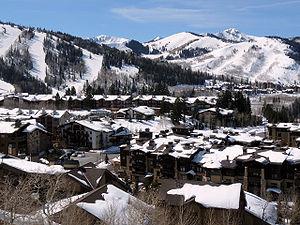
Deer Valley est une station de sports d'hiver située dans les montagnes Wasatch, à Park City, dans le nord de l'Utah. Il s'agit d'une station très connue sur le continent nord-américain, avec une particularité : l'interdiction du snowboard. Deer Valley étant réputée la station la plus huppée des États-Unis, cette interdiction répond selon ses responsables au fait que les snowboarders y sont perçus comme grossiers, dangereux et irrespectueux.